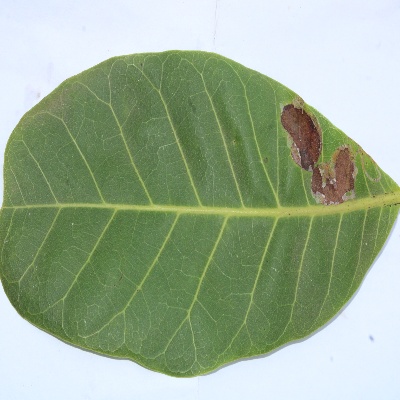
Crop: Cashew
Condition: anthracnose